Western Roman Empire

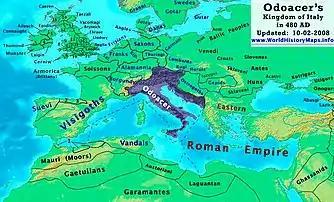
Odoacer's Italy in AD 480, following the annexation of Dalmatia

Some territories under direct Roman control continued to exist in the West even after 480. The Domain of Soissons, a rump state in Northern Gaul ruled by Syagrius, survived until 486 when it was conquered by the Franks under King Clovis I in the Franco-Roman War of 486 after beaten Syagrius in the Battle of Soissons. Syagrius was known as the "King of the Romans" by the Germanic peoples of the region and repeatedly claimed that he was merely governing a Roman province, not an independent realm. Under Clovis I from the 480s to 511, the Franks would come to develop into a great regional power. After their conquest of Soissons, the Franks defeated the Alemanni in 504 and conquered all Visigothic territory north of the Pyrenees other than Septimania in 507. Relations between the Franks and the Eastern Empire appear to have been positive, with Emperor Anastasius granting Clovis the title of consul following his victory against the Visigoths. At the time of its dissolution in the 800s, the Frankish Kingdom had lasted far longer than the other migration period barbarian kingdoms. Its divided successors would develop into the medieval states of France (initially known as West Francia) and Germany (initially known as East Francia).